New York Apples

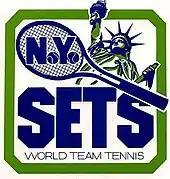
New York Sets logo used from 1974 to 1976.

On May 7, 1974, the Sets lost their inaugural match on their home court at the Nassau Veterans Memorial Coliseum in the hamlet of Uniondale in the town of Hempstead, New York to the Hawaii Leis, 29–25.